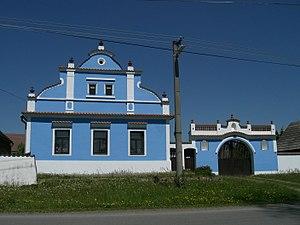
Le baroque rural, en tchèque selské baroko, parfois aussi traduit en français par baroque paysan ou encore par baroque populaire, est un style d'architecture populaire utilisé principalement en Bohême du Sud au XIXe siècle. Même s'il est un mélange d'architecture classiciste et baroque, il s'agit d'un style à part entière. Il apparaît bien après l'époque baroque. Les monuments les plus anciens de style baroque rural datent des années 1820. Ce style architectural a atteint son apogée dans les années 1860.
Květov est une commune du district de Písek, dans la région de Bohême-du-Sud, en République tchèque. Sa population s'élevait à 116 habitants en 2020.